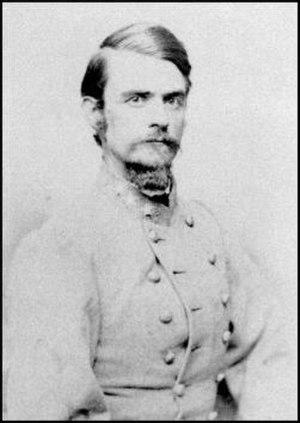
La bataille de Pleasant Hill, Louisiane, fait partie de la campagne de la Red River pendant la guerre de Sécession, lorsque les forces de l'Union tentent d'occuper la capitale de l'État Shreveport.
La bataille de Glasgow s'est déroulée le 15 octobre 1864, dans et près de Glasgow, dans le Missouri dans le cadre de l'expéridition de Price dans le Missouri durant la guerre de sécession. Bien que la bataille a entraîné une victoire confédérée et la capture d'une important quantité de matériel de guerre, Price retire peu d'avantages à long terme et il est finalement vaincu à Westport une semaine plus tard, mettant fin à sa campagne dans le Missouri.